Answer in natural language. Considering the relative positions, where is wooden floor lamp with fabric shade with respect to dark wood low dresser, six drawers? Choose between the following options: below or above
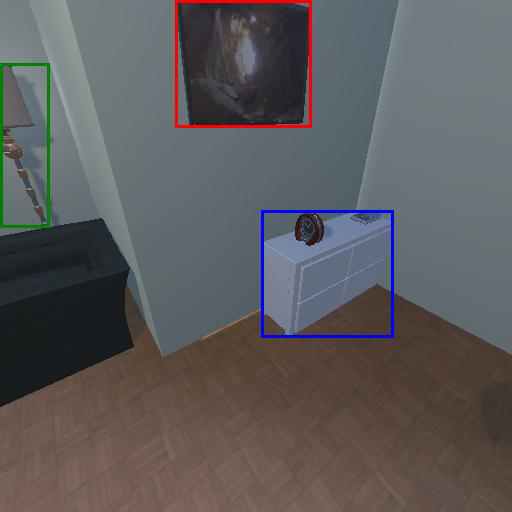
<answer>above</answer>